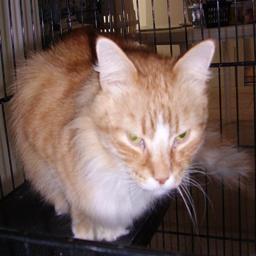
Animal: cats